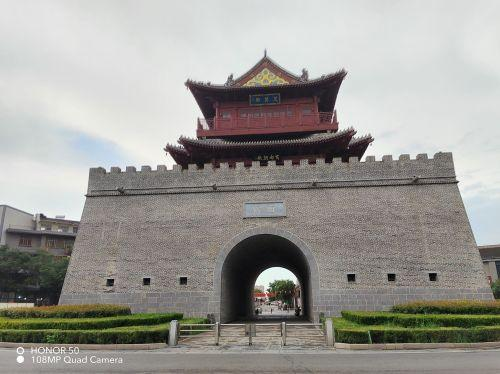
地标名称：文昌阁
所在城市：鹤壁市·淇县